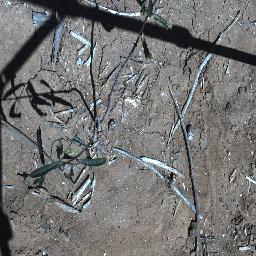
Label: rubber_vine